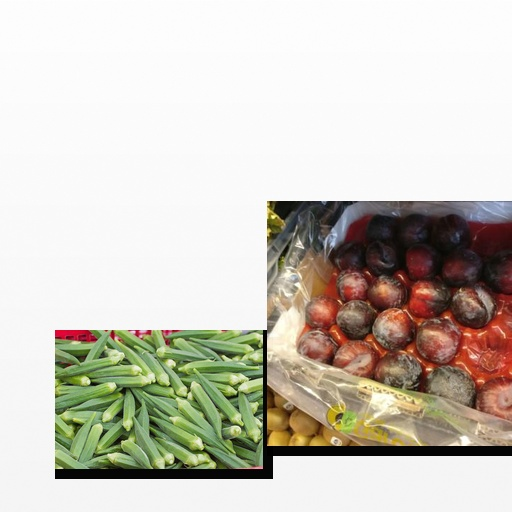
Food items: okra, plum